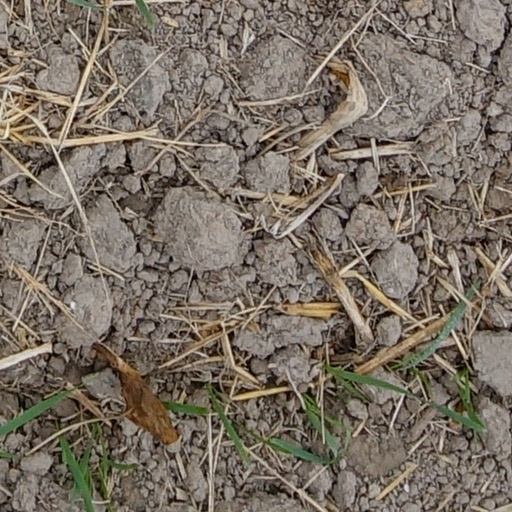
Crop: wheat